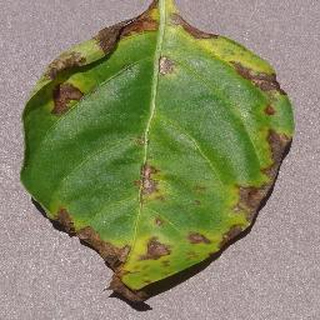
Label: bell_pepper_bacterial_spot